St. Ambrose Church (St. Nazianz, Wisconsin)

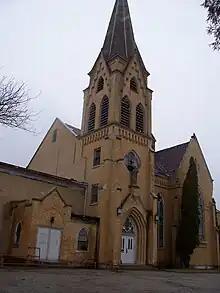
St. Ambrose Church

St. Ambrose Church is a former Roman Catholic church in St. Nazianz, Wisconsin, built in 1898 to serve the Salvatorian center there, and abandoned in 1982.